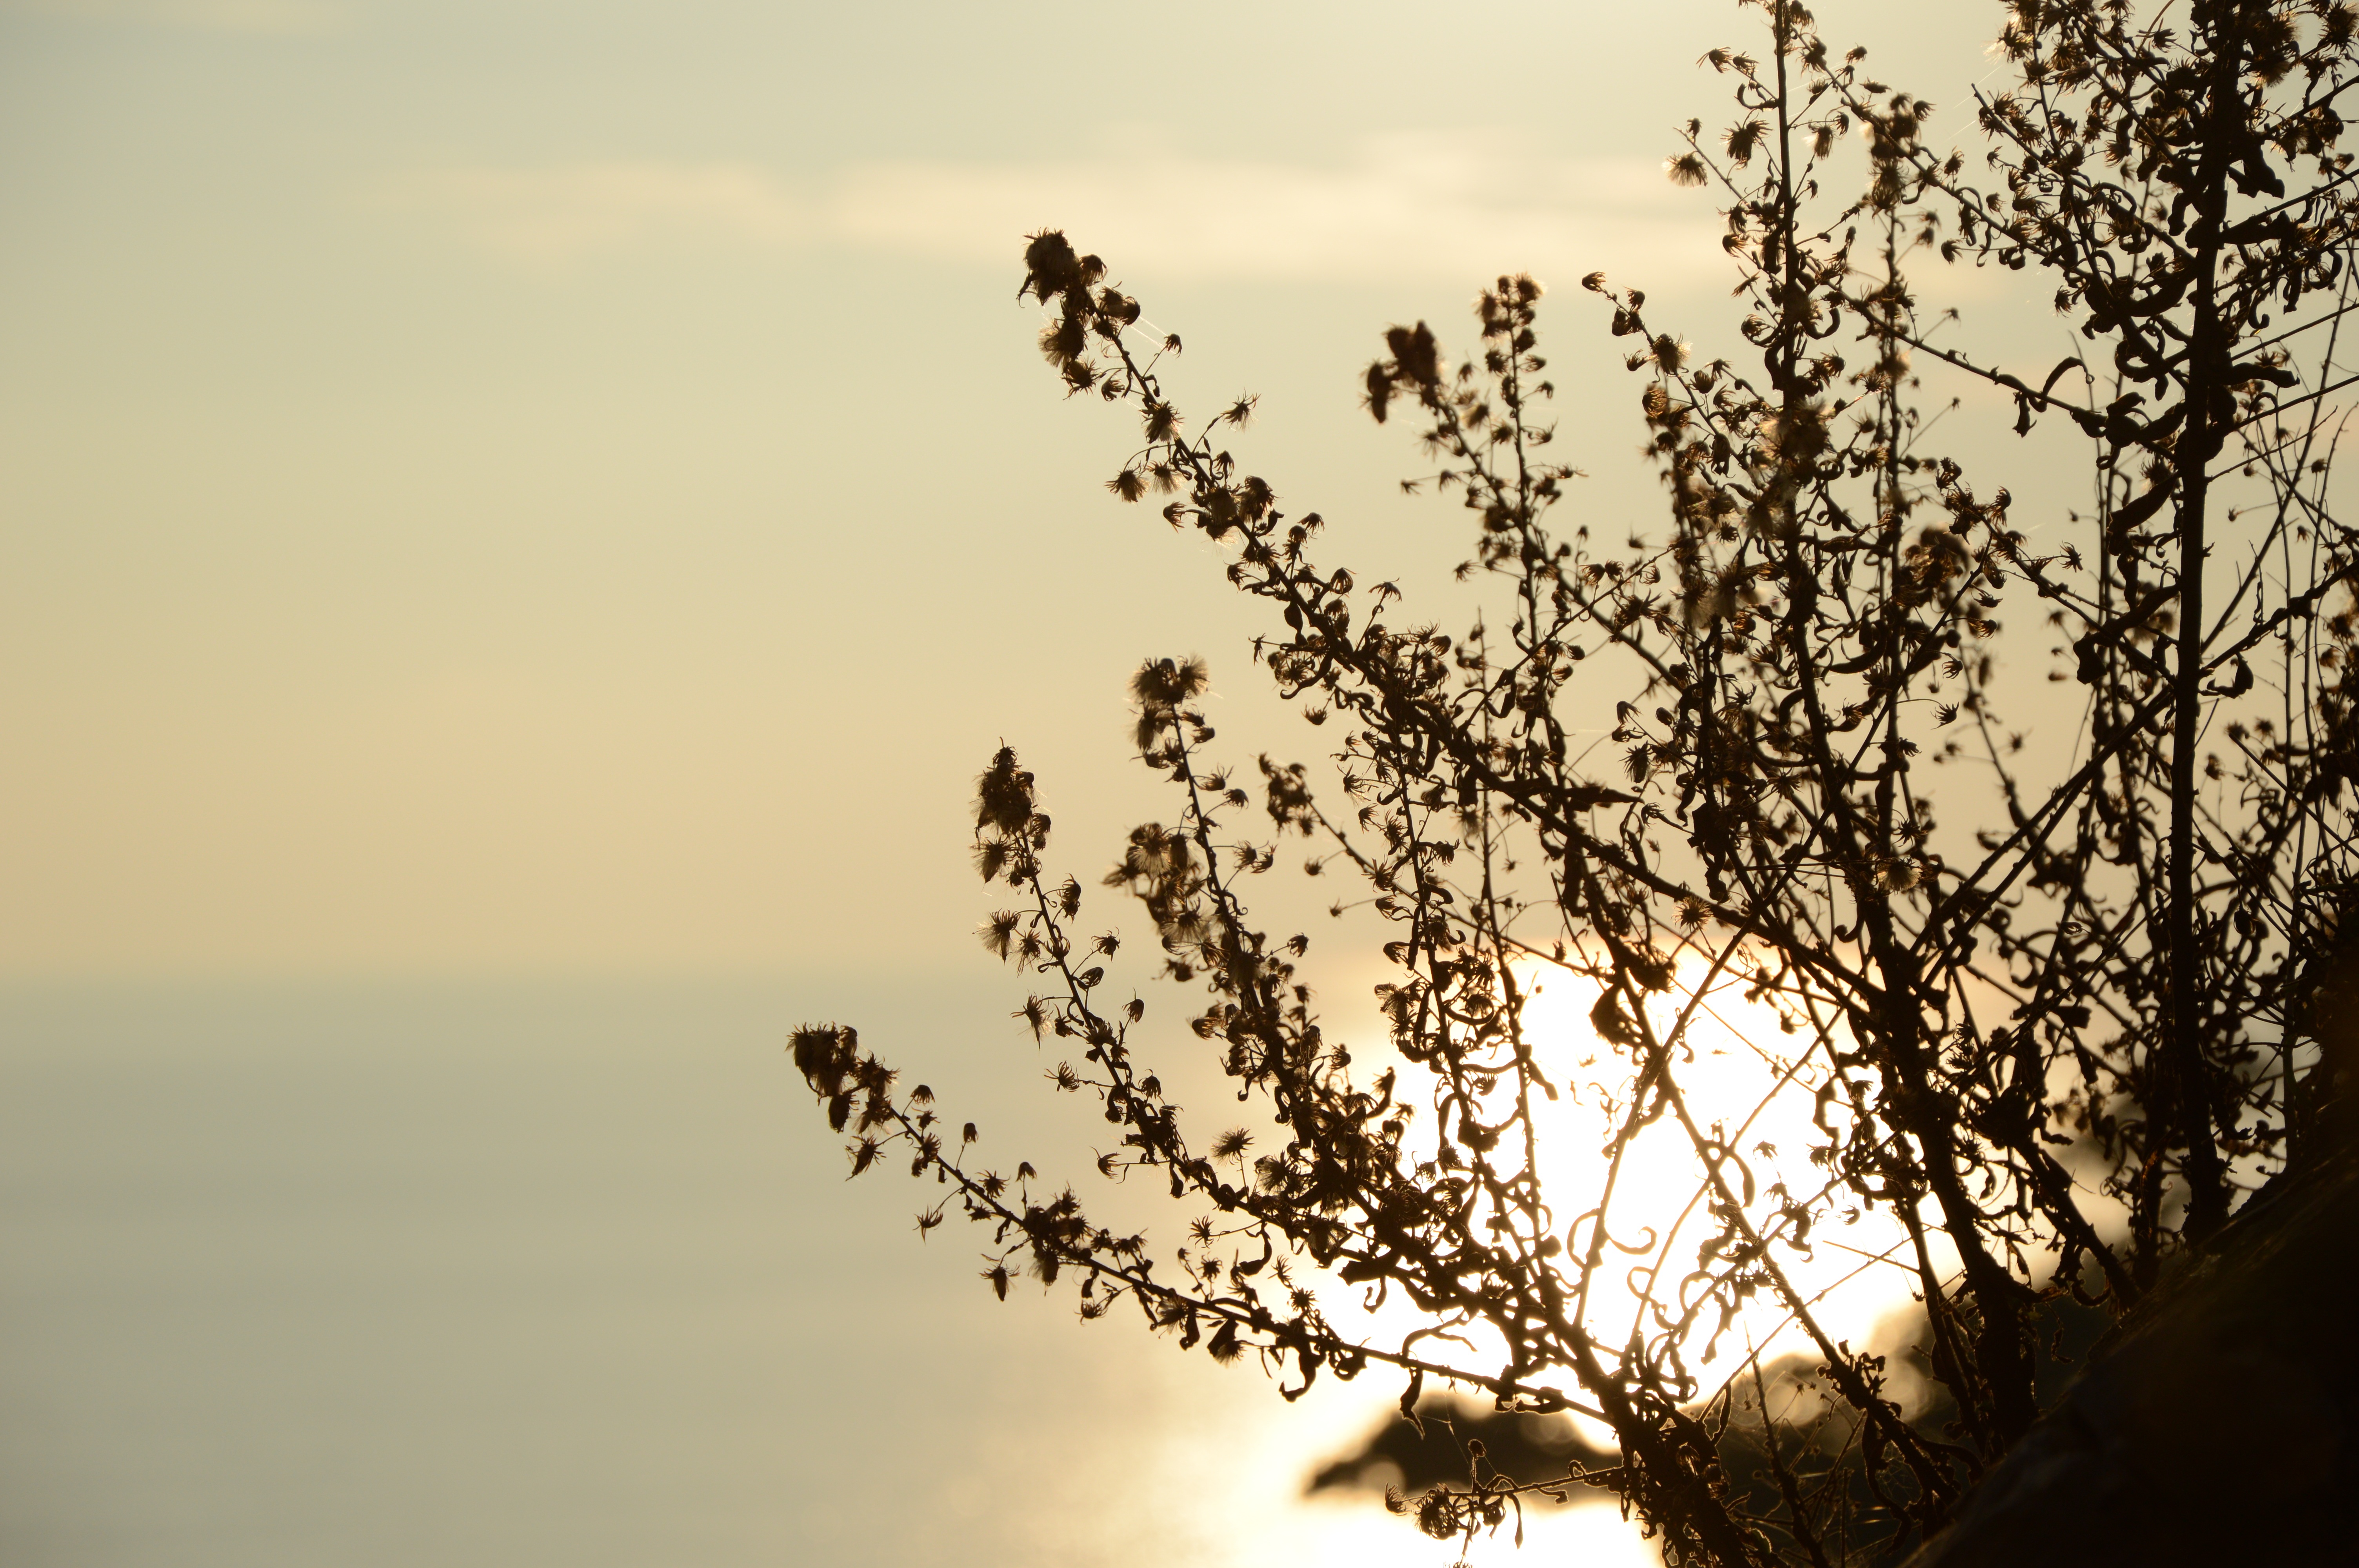
landscape, sea, tree, water, nature, ocean, horizon, branch, blossom, light, plant, sky, sun, sunset, boat, sunlight, morning, leaf, flower, atmosphere, pier, photo, summer, walk, rust, spring, reflection, spice, lens, autumn, italy, blue, marina, colorful, season, heat, cherry blossom, plants, root, blue sky, leaves, rocks, lights, waves, clouds, colors, relaxation, boats, ships, deep, reflections, porto, channels, cinque terre, riomaggiore, unspoiled, atmospheric phenomenon, woody plant